1983 Stanley Cup playoffs

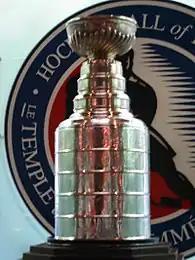
The Stanley Cup

The 1983 playoffs marked the first time that seven NHL teams based in Canada (Montreal, Toronto, Vancouver, Edmonton, Quebec, Winnipeg, and Calgary) all qualified for the playoffs in the same season. Since the 1967–68 expansion, all the Canadian teams have qualified for the playoffs on five other occasions – 1969 (Montreal and Toronto), 1975, 1976 and 1979 (Montreal, Toronto and Vancouver), and 1986 (the same seven as in 1983), the last time to date (as of 2023) that all active Canadian teams qualified.